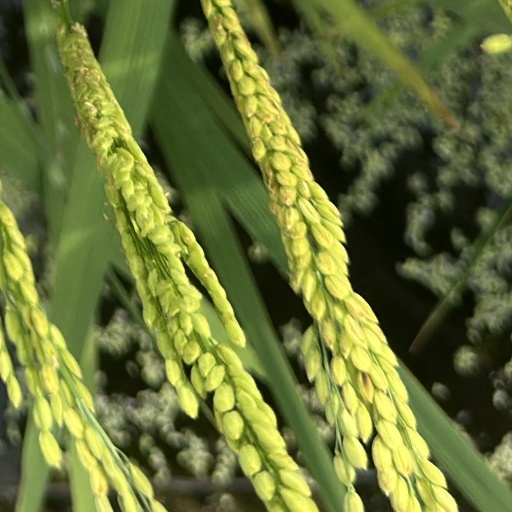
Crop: rice